Alexios Komnenos (protosebastos)

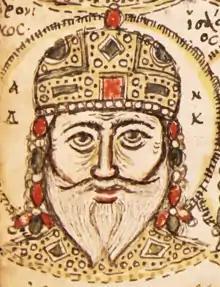
15th-century portrait of Andronikos I Komnenos

Despite the failure of the revolt, the position of the "prōtosebastos" was weakened: on the one hand, his readiness to use force against fellow citizens, even in the most hallowed of all churches in the Empire, increased popular hostility, while on the other, the amnesty offered to Maria and her supporters strengthened the perception of the regime's weakness. Alexios exacerbated the situation when he turned against Patriarch Theodosios for the aid and shelter he had given the rebels. The Patriarch was confined in the Pantepoptes Monastery. Only the intervention of the Empress-regent and other members of the imperial family saved him from being dismissed. At long last, the "prōtosebastos" was forced to consent to the Patriarch's reinstatement. His triumphal return, with jubilant crowds lining the procession that led him back to the patriarchal palace near the Hagia Sophia, was another blow to the regime's authority.